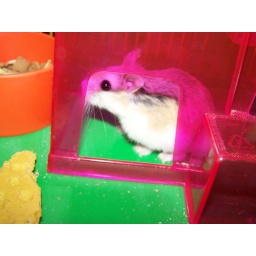
Morgoth in his pink house